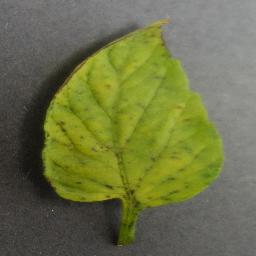
Label: Tomato___Tomato_Yellow_Leaf_Curl_Virus